Reading Terminal Market

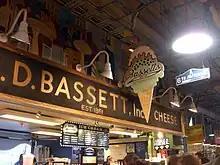
Bassett's Ice Cream at Reading Terminal Market

Reading Terminal Market is an enclosed public market located at 12th and Arch Streets in Center City Philadelphia, Pennsylvania. It opened originally in 1893 under the elevated train shed of the Reading Railroad Company after the city of Philadelphia advocated to move public markets from the streets into indoor facilities for both safety and sanitary reasons.